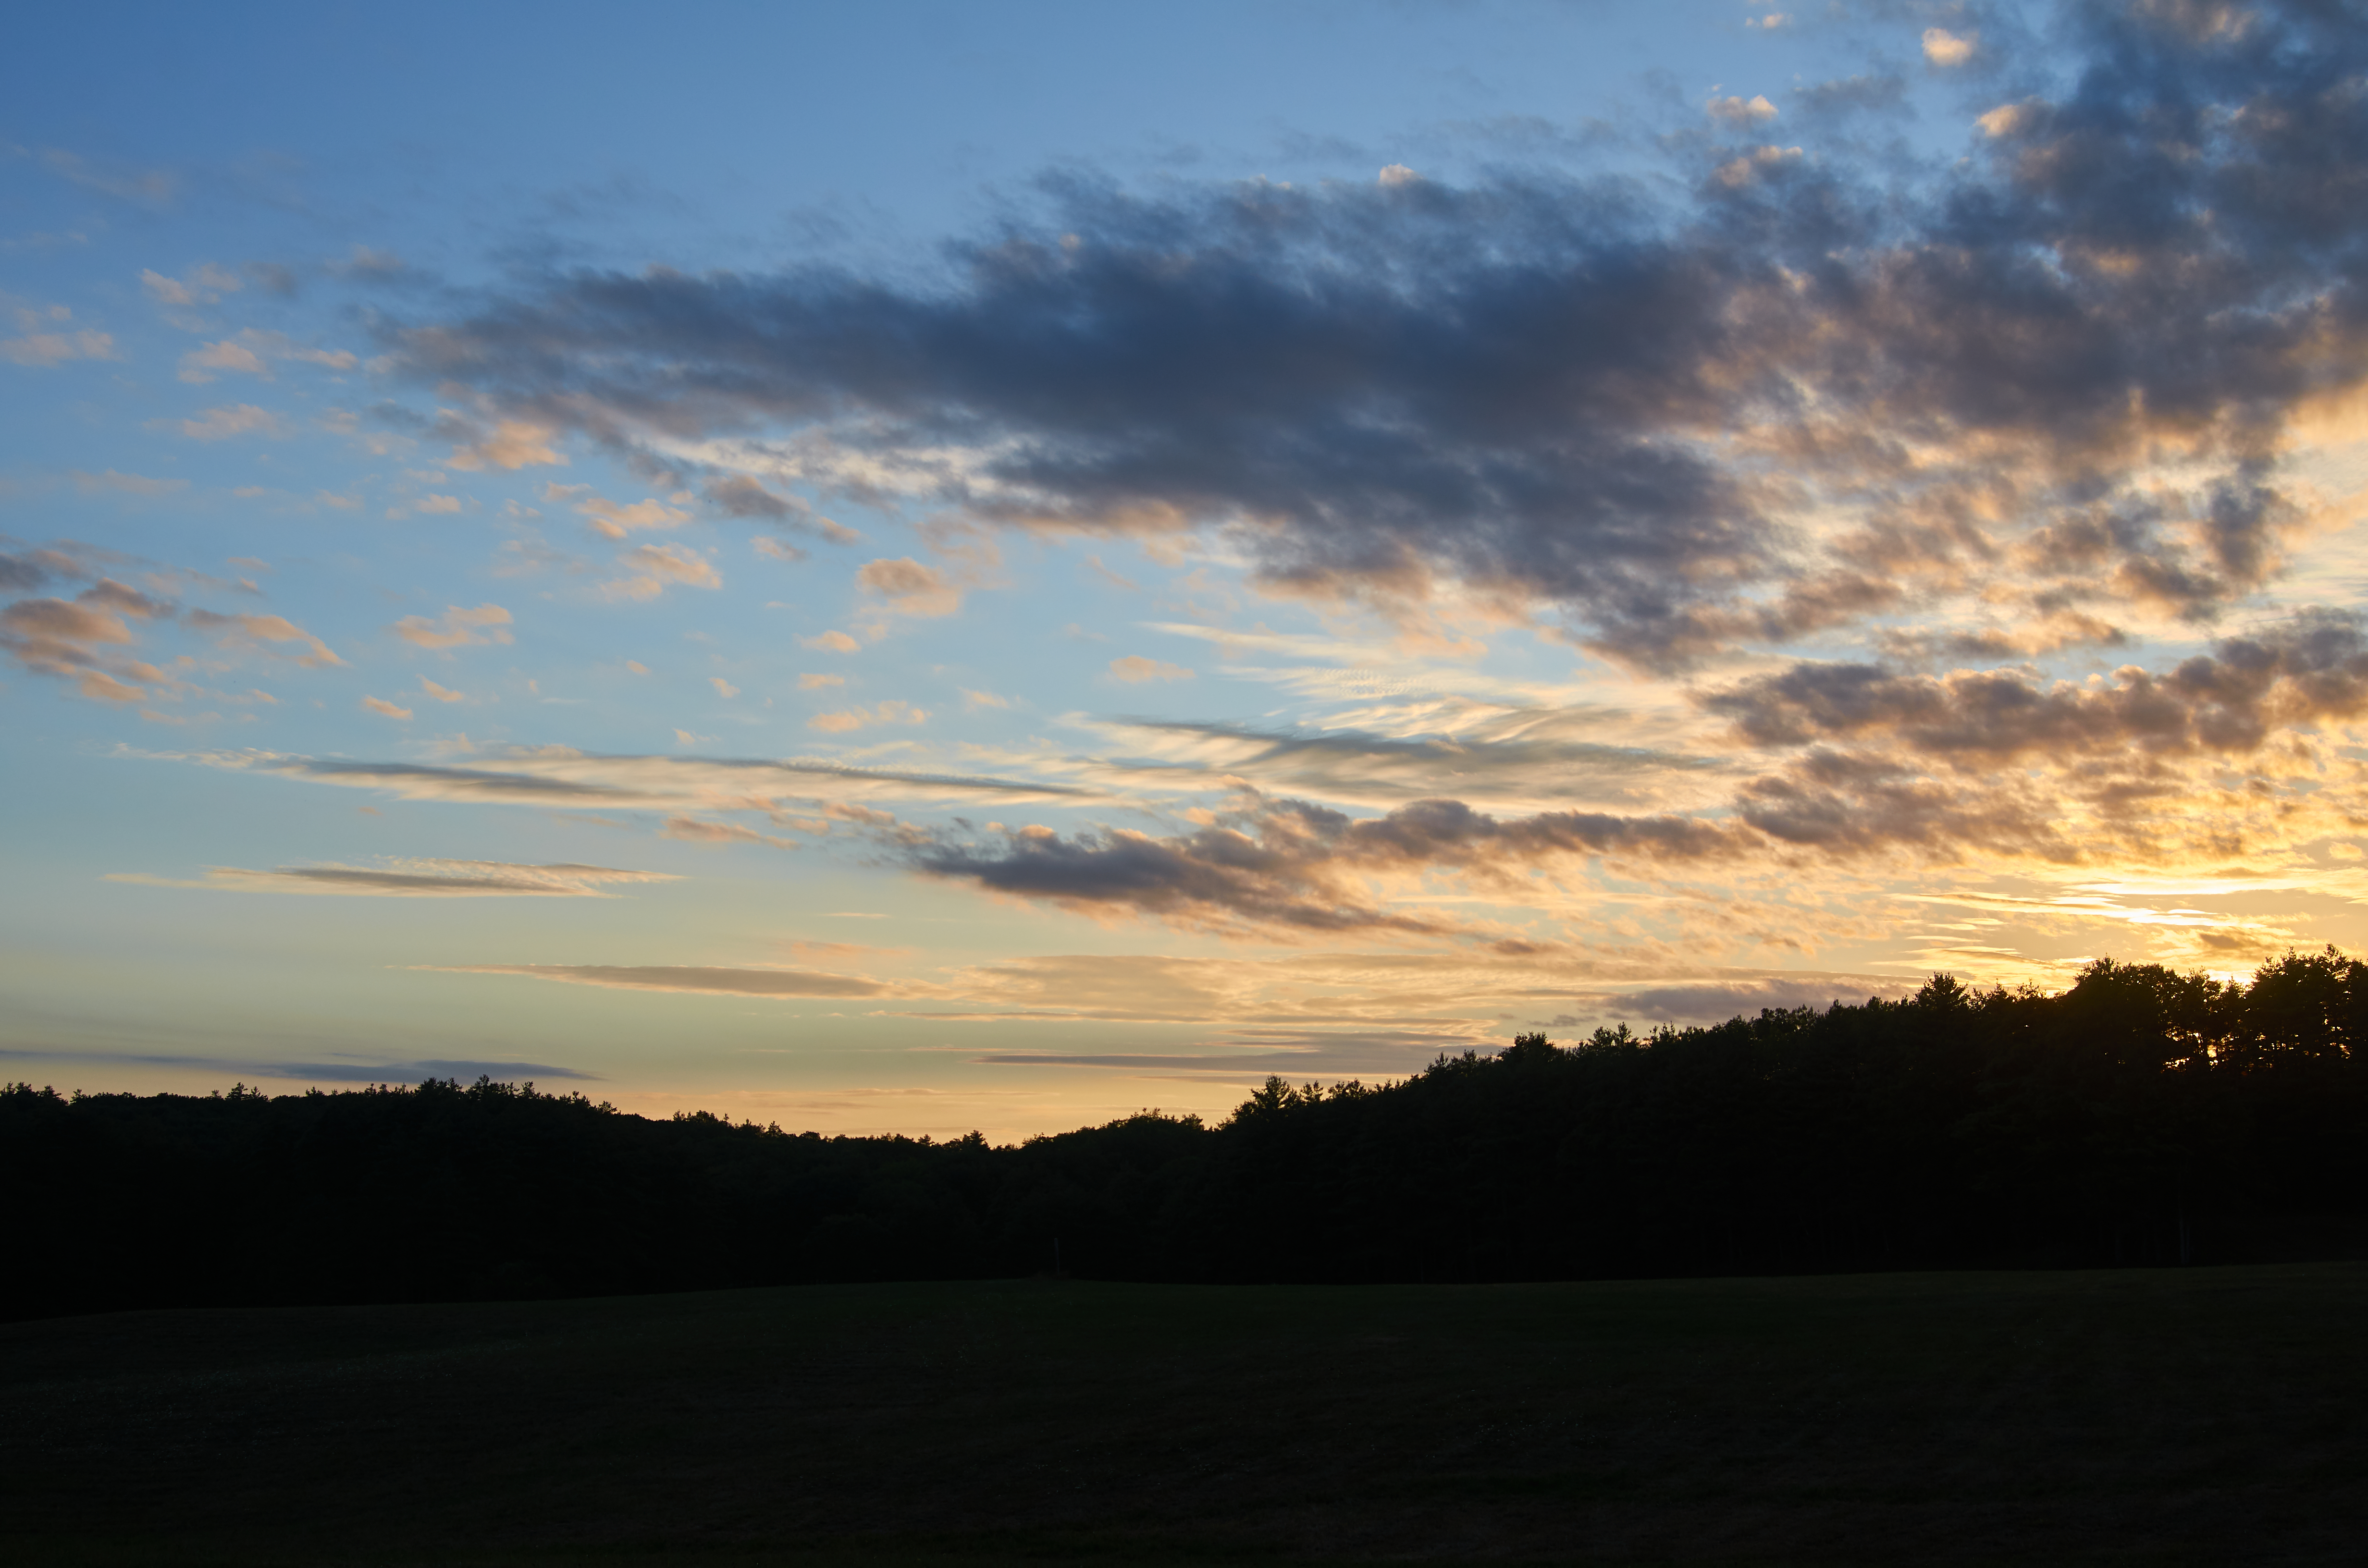
sky, cloud, atmosphere, natural landscape, sunset, landscape, dusk, evening, horizon, sunrise, sunlight, afterglow, ecoregion, morning, red sky at morning, calm, meteorological phenomenon, peach, dawn, backlighting, silhouette